Vera Zvonareva career statistics

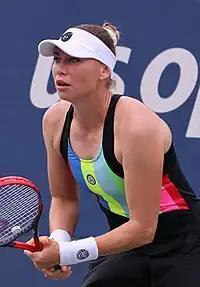
Zvonareva at the 2023 US Open

"Only Main Draw results in WTA Tour, Grand Slam tournaments, Fed Cup/Billie Jean King Cup and Olympic Games are included in win–loss records."